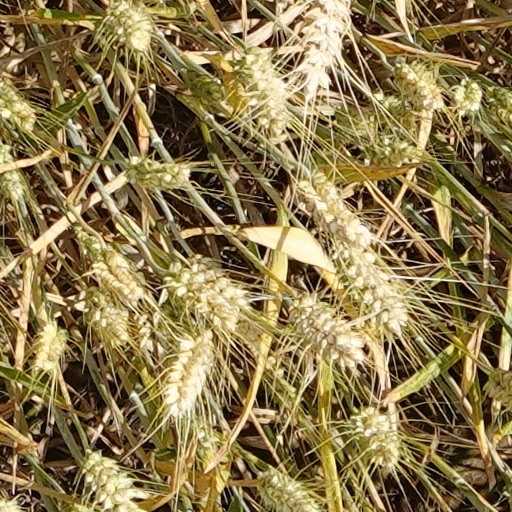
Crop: wheat